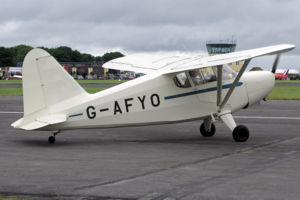
Le Stinson Voyager était un avion léger utilitaire américain des années 1940, conçu et produit par la Stinson Aircraft Company à Dayton, dans l'Ohio.